Mayhem (band)

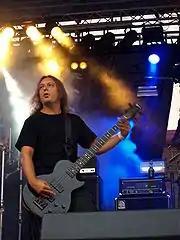
Founding bassist Necrobutcher performing in 2008

Mayhem was founded in 1984 by guitarist Øystein Aarseth (initially known as "Destructor", later "Euronymous"), bassist and vocalist Jørn Stubberud ("Necrobutcher"), and drummer Kjetil Manheim. The band took their name from the Venom song "Mayhem with Mercy". The lineup began performing cover songs by Black Sabbath, Venom and Motörhead. Once they began to write their own music, their major influences were Venom, Motörhead, Black Sabbath, Slayer, Bathory and Celtic Frost. Other significant influences include Sarcófago, Parabellum, Hellhammer, Amebix, GBH, the Exploited, Discharge, the Misfits, Dead Kennedys, Sodom, Destruction, Tormentor, Tangerine Dream, Pink Floyd and Marillion. Soon, they recorded the demo "Pure Fucking Armageddon". After its release, Aarseth and Stubberud, during the studio rehearsals for the first demo, recruited two session members, Eirik Norheim ("Messiah") and Sven Erik Kristiansen ("Maniac"), in 1986 and 1987. Norheim performed only at one concert, which took place on 20 April 1985 in Ski, and by the end of that year, he had left Mayhem. He later formed the hardcore punk band Within Range and the Oi!/street punk band Cockroach Clan. With Kristiansen, Mayhem recorded their first EP, "Deathcrush", in 1987, which was released through Euronymous' newly formed label Posercorpse Music. Manheim and Euronymous only performed at one show on 22 March 1986 at the Ski theater under the name L.E.G.O., which was recorded on video. This was a side project focused on experimental music that challenged mainstream conventions.